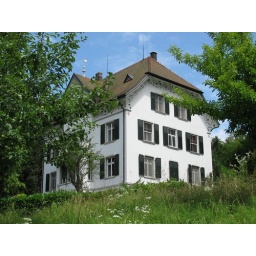
near the lake house in Ohningen, Germany .